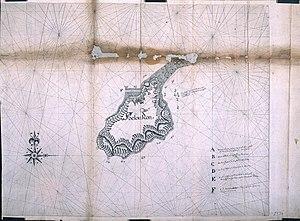
Run est une des plus petites des îles Banda dans les Moluques en Indonésie, avec environ 3 km de longueur et moins de 1 km de largeur. Elle a joué un rôle important au XVIIIᵉ siècle dans la rivalité entre l'Angleterre et les Provinces-Unies pour le monopole du commerce de la noix de muscade.